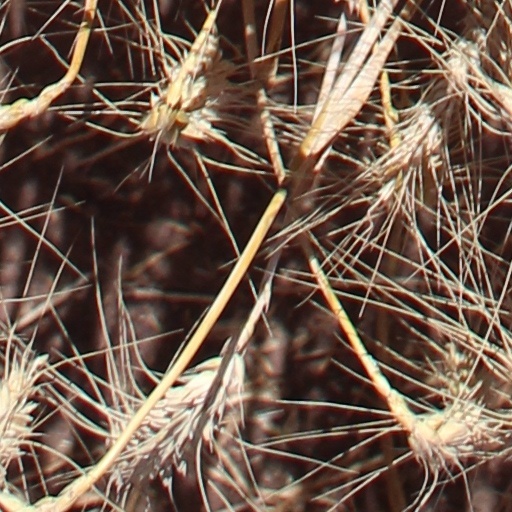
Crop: wheat